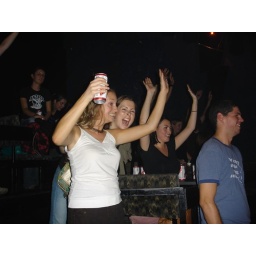
All the girls in the house say...